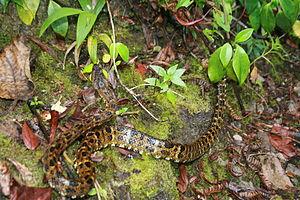
J'ai photographié ce reptile au sud-est du Venezuela dans le Tépuis du Roraïma (alt. 2200 m)dans une zone très humide. Environ 1 m de long, il agitait l'extrémité de sa queue (8/10 cm)à la façon d'un serpent à sonnette (bruit faible). Je dispose d'autres photos dont une de sa tête de profil. Je souhaiterai identifier cette espèce et vous remercie de l'aide que vous pourrez m'apporter.
Bothrops taeniata est une espèce de serpents de la famille des Viperidae.